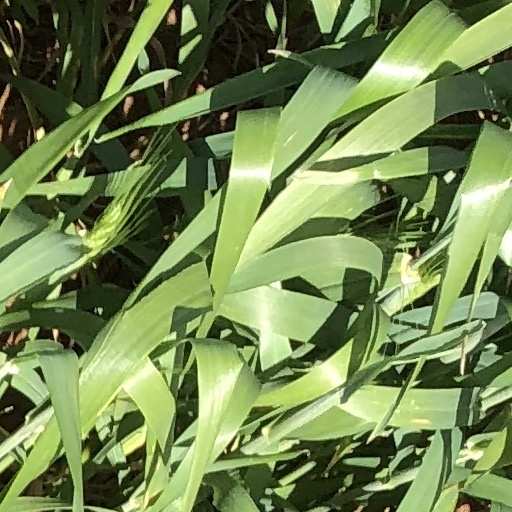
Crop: wheat